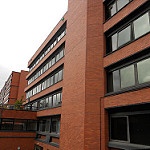
Scene: Outdoor